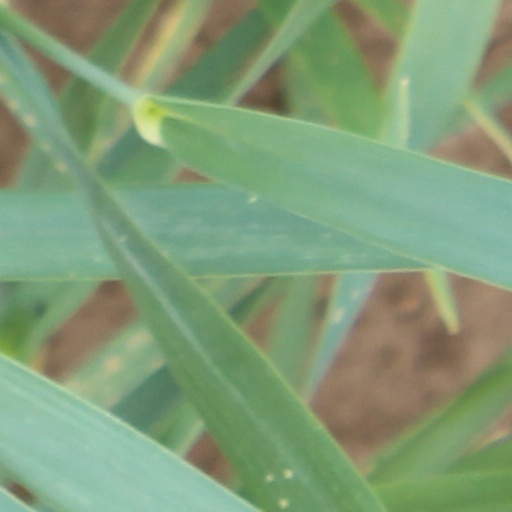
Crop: wheat